The Legend of Thyl Ulenspiegel and Lamme Goedzak

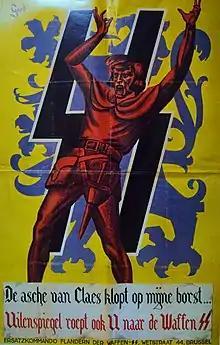
Propaganda poster of the 27th SS Volunteer Division Langemarck: "The ashes of Claes beat on my chest ... Ulenspiegel also calls you to the Waffen-SS!"

In the 1940s Ray Goossens made a gag-a-day comic about Uilenspiegel and Lamme Goedzak. Willy Vandersteen drew two comic book albums about Uilenspiegel, "De Opstand der Geuzen" ("The Rebellion of the Geuzen") and "Fort Oranje" ("Fort Orange"), both drawn in a realistic, serious style and pre-published in the Belgian comics magazine "Tintin" between 1952 and 1954. They were published in comic book album format in 1954 and 1955. The stories were drawn in a realistic style and in some instances followed the original novel very closely, but sometimes followed his own imagination more. Dutch comics artist George van Raemdonck adapted the novel into a comic strip in 1964.